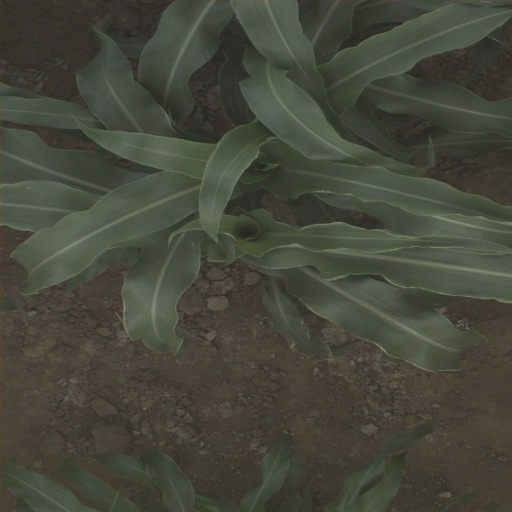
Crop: sorghum